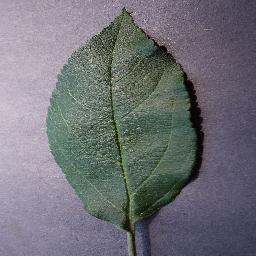
Label: Apple___healthy